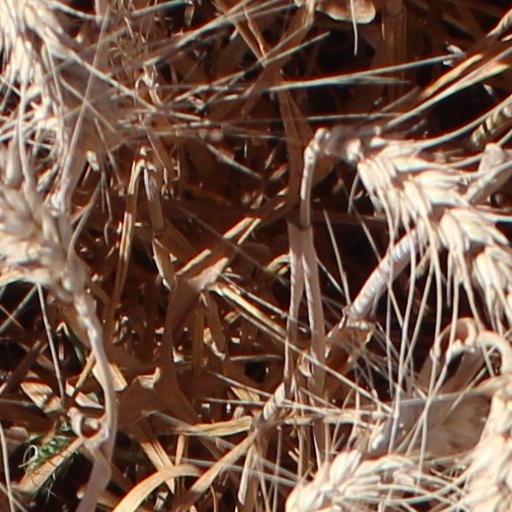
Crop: wheat